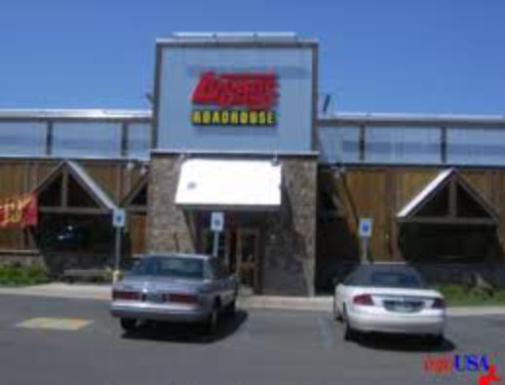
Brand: logan's roadhouse
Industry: Food